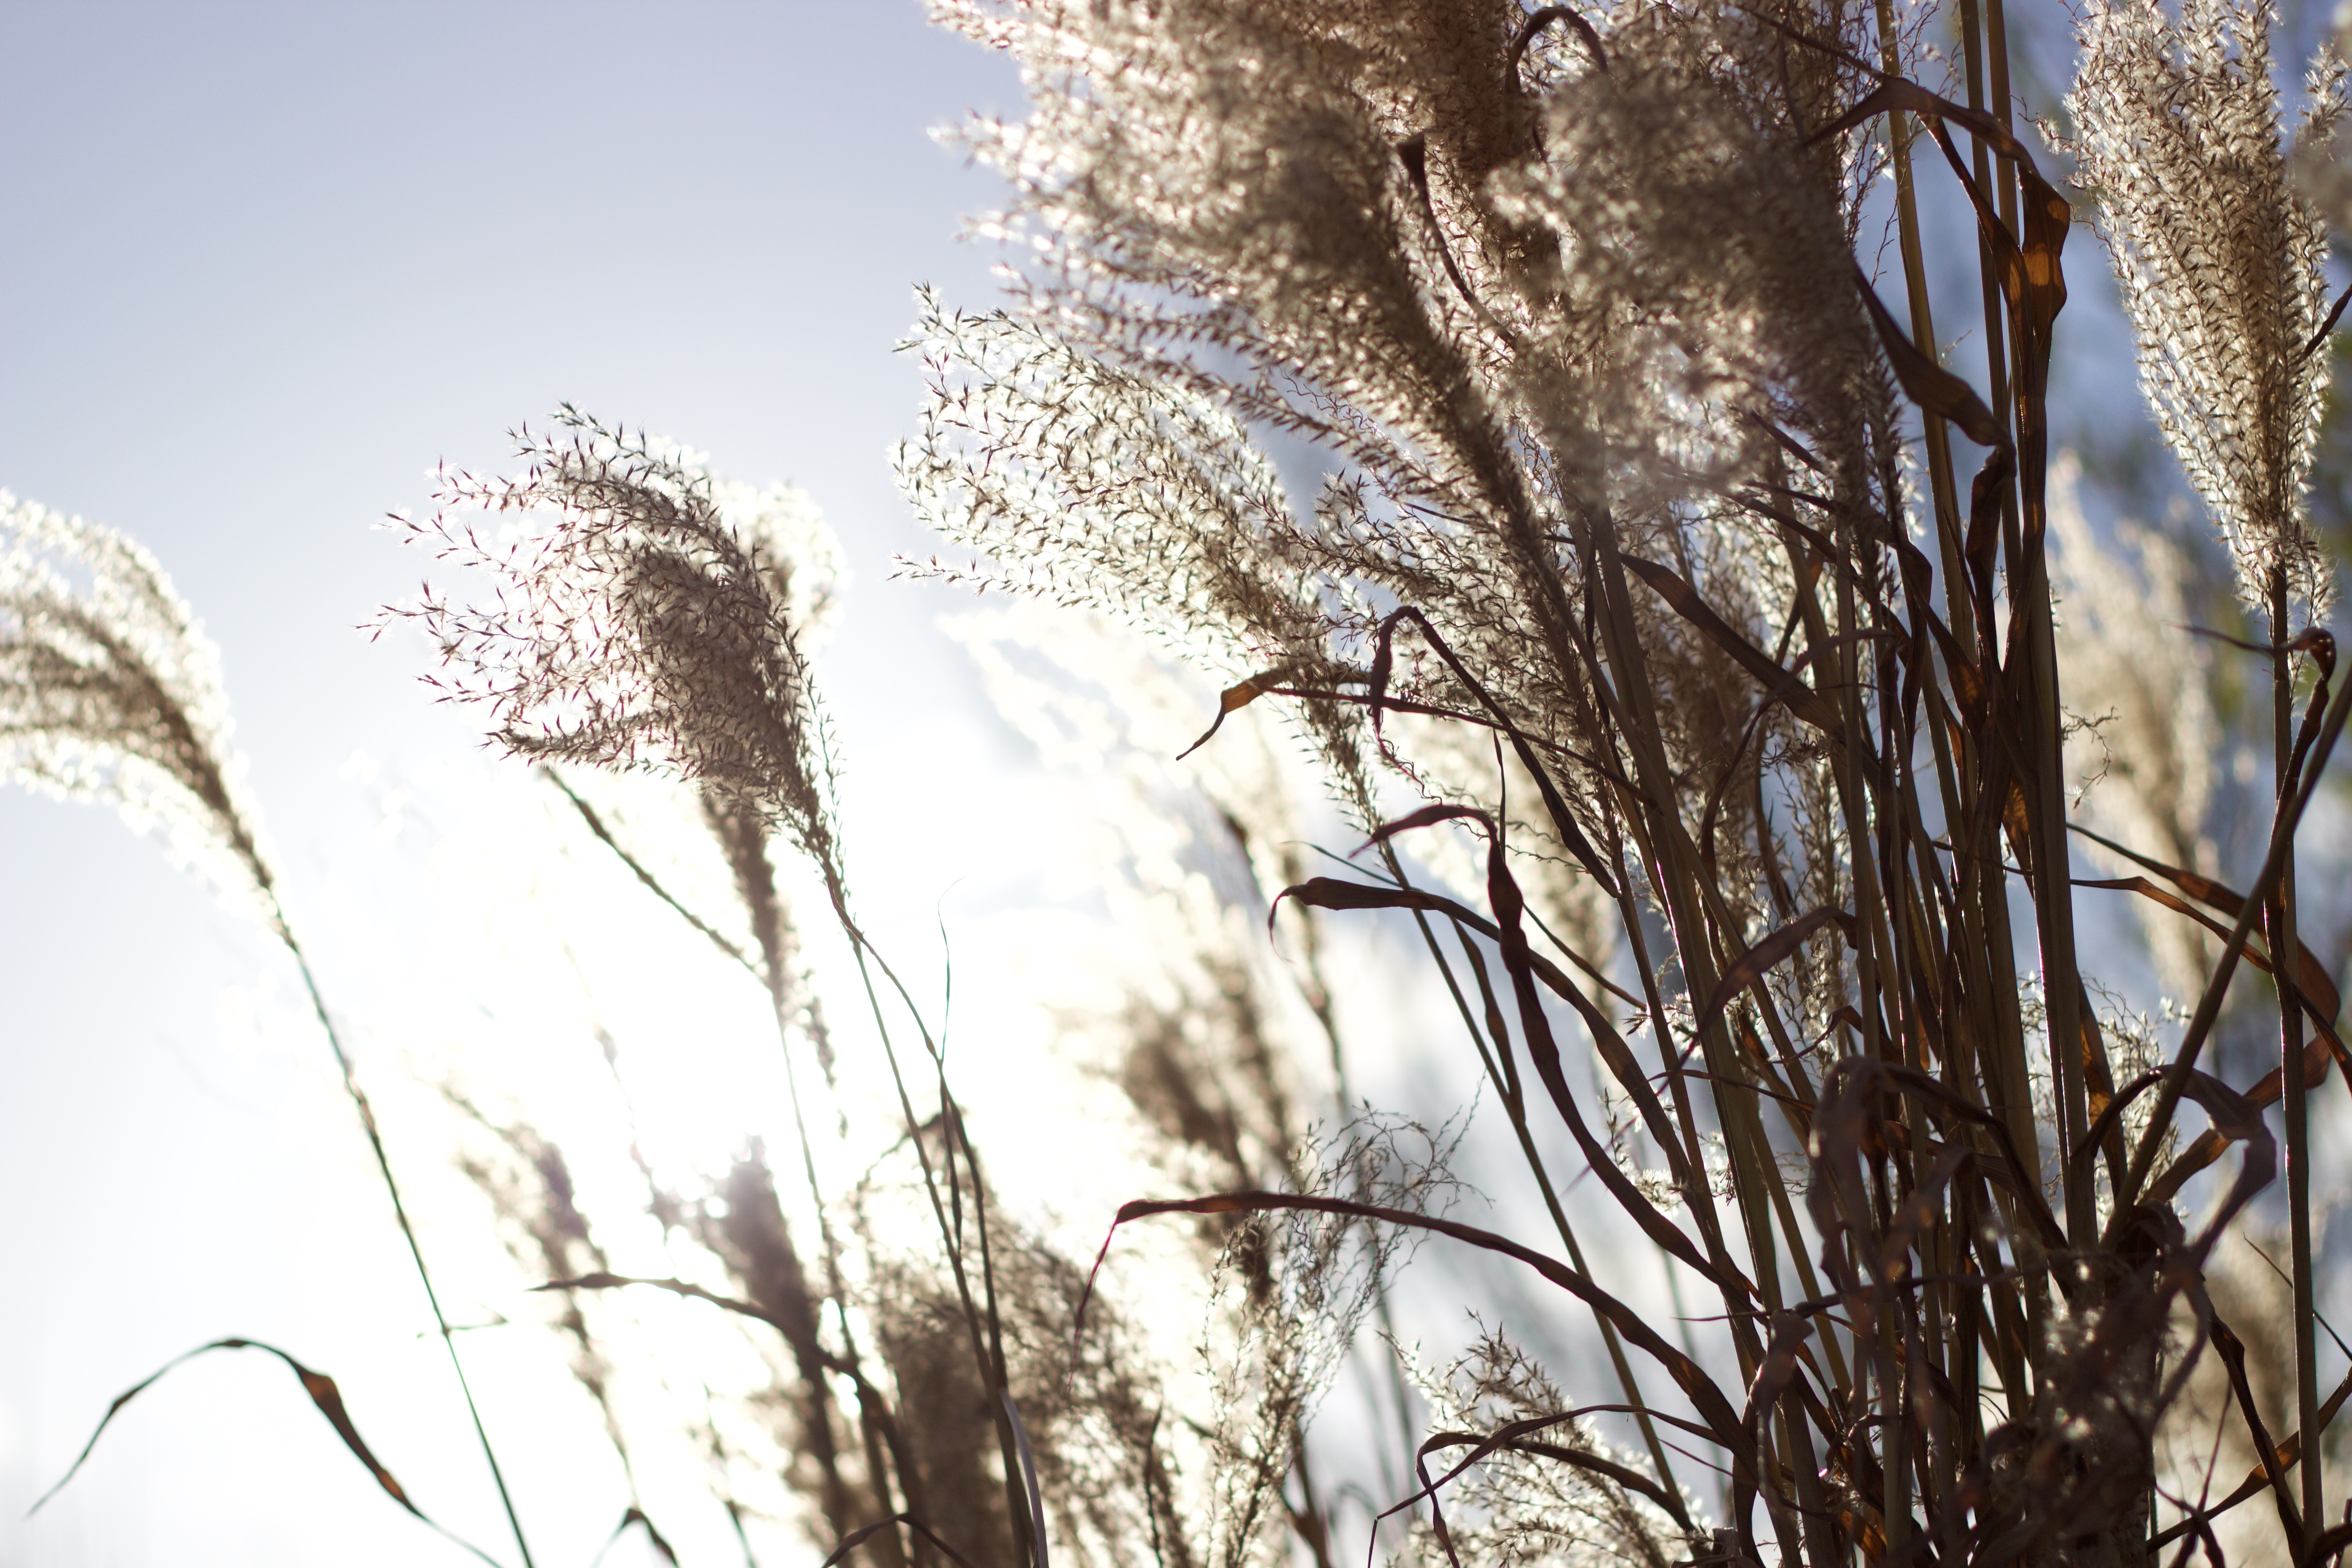
tree, nature, grass, branch, snow, winter, plant, sky, sunlight, morning, wind, frost, autumn, weather, season, freezing, atmospheric phenomenon, grass family, woody plant